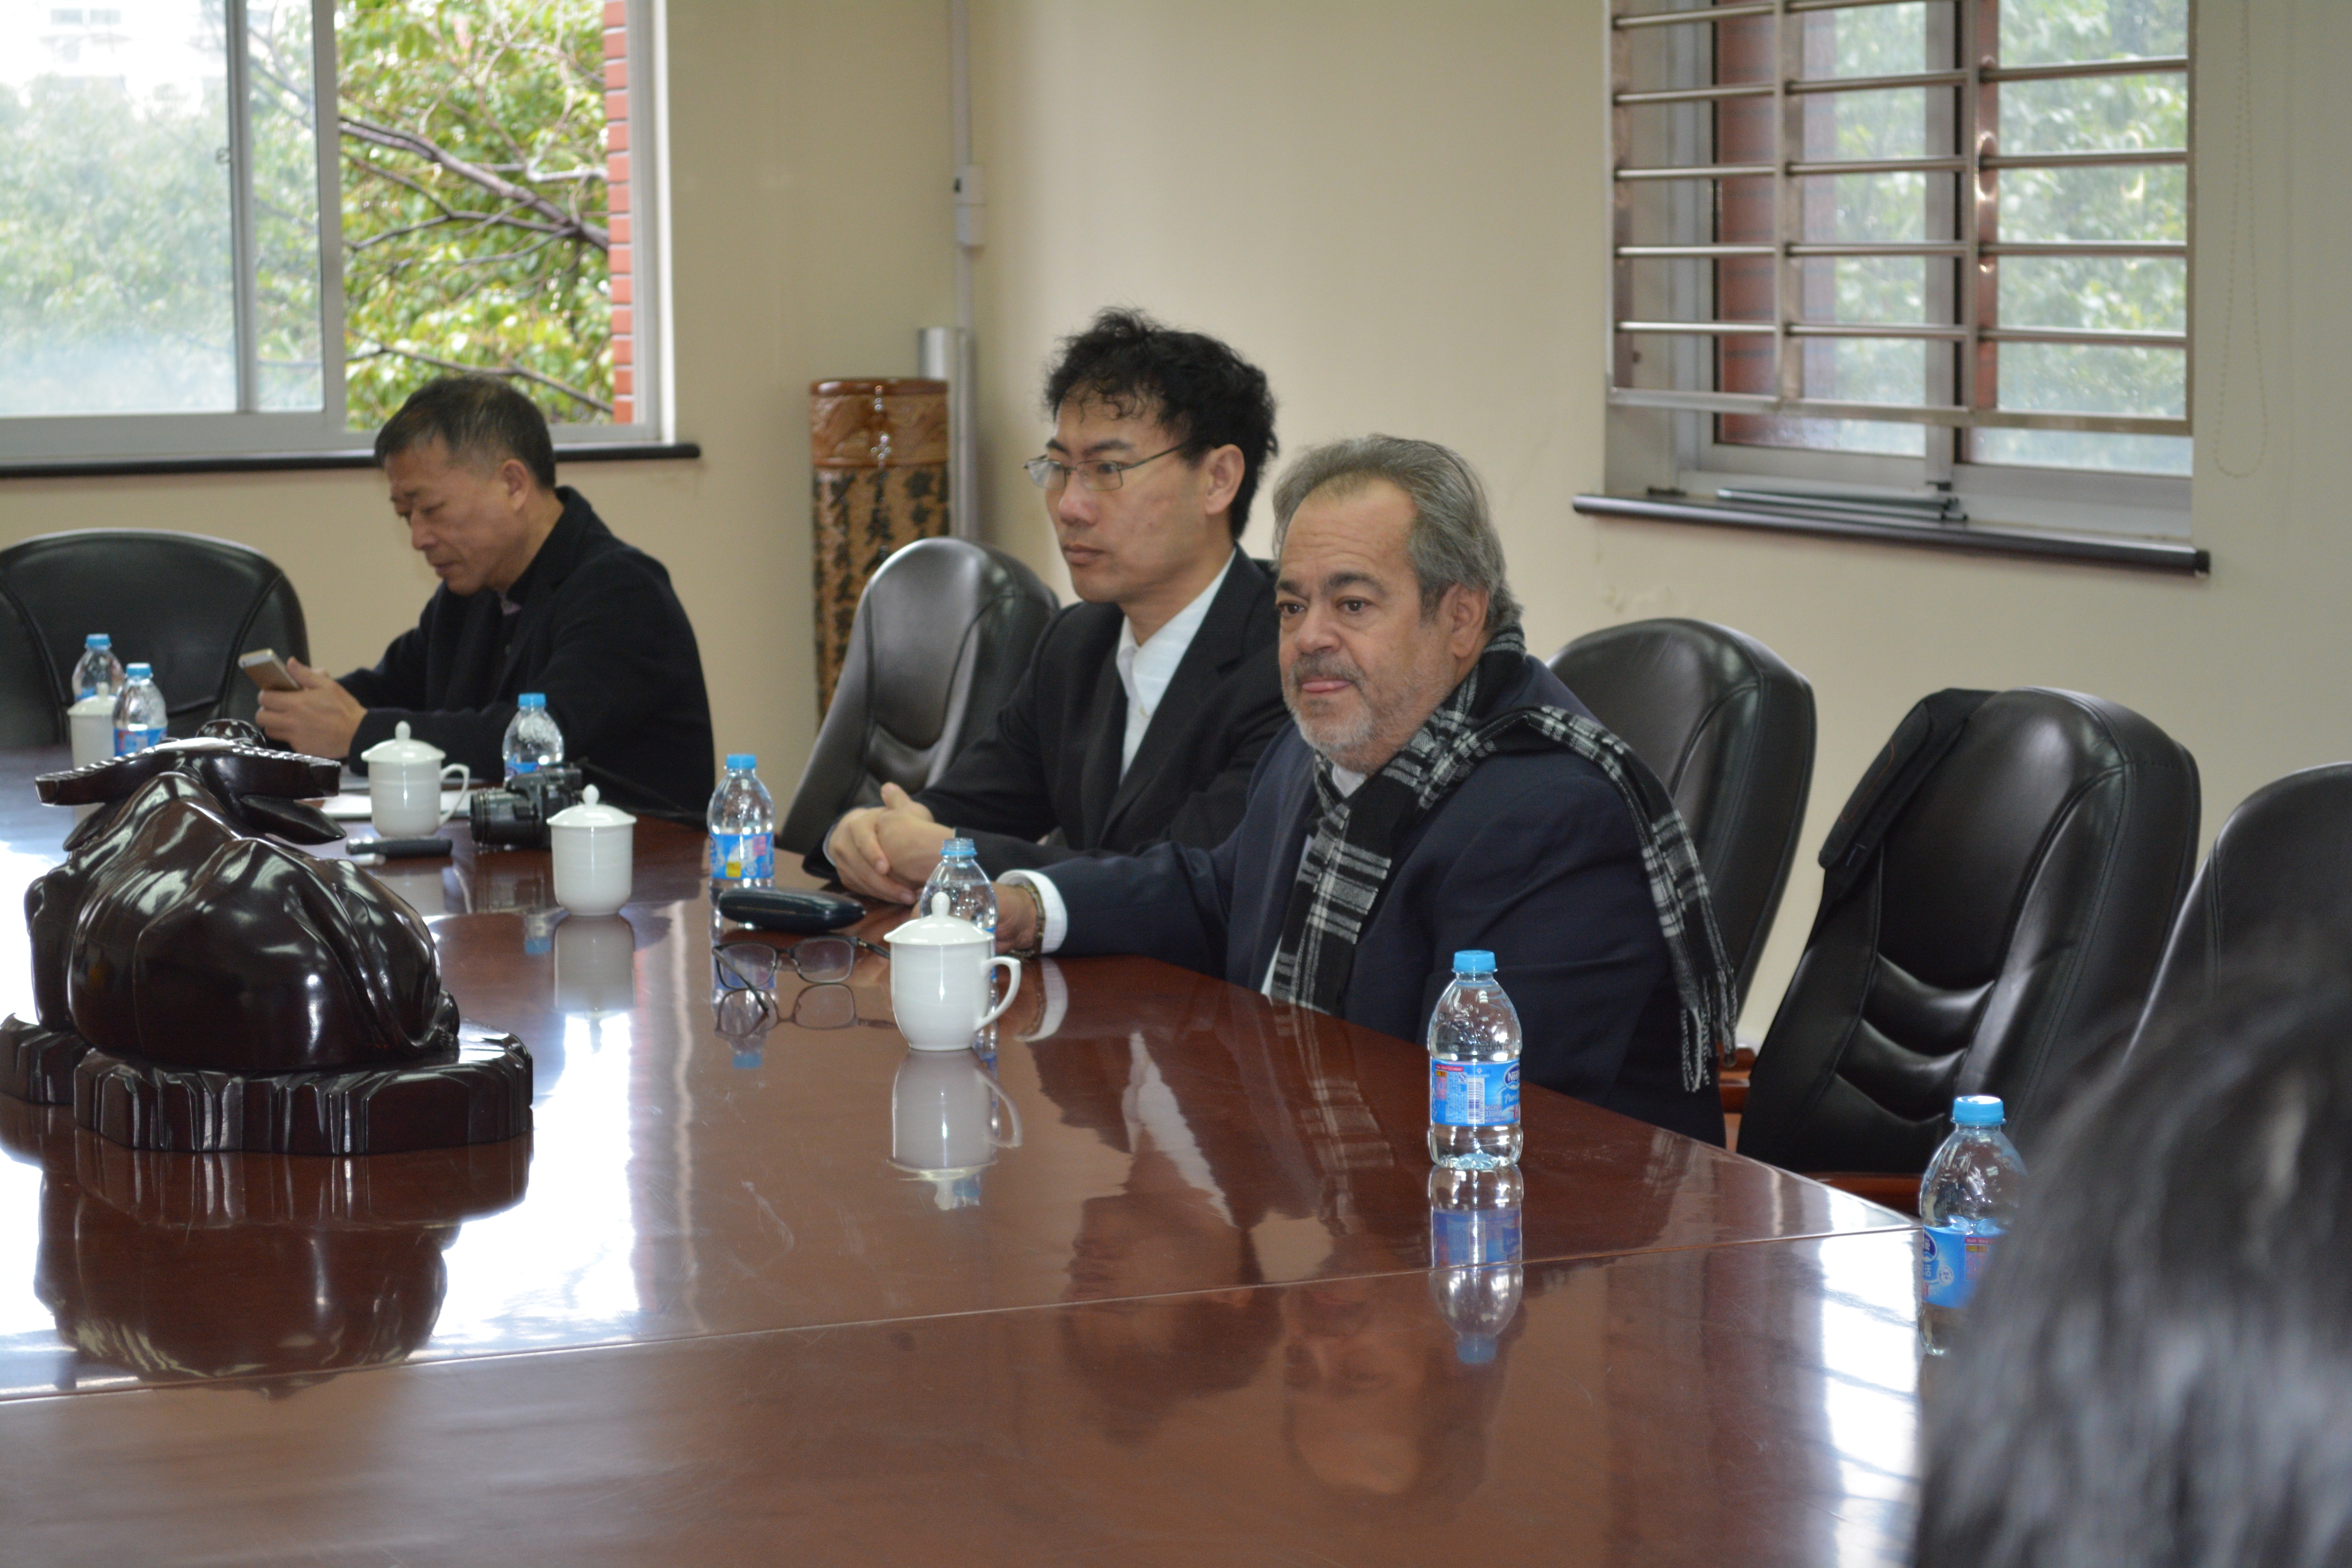
communication, professional, conversation, event